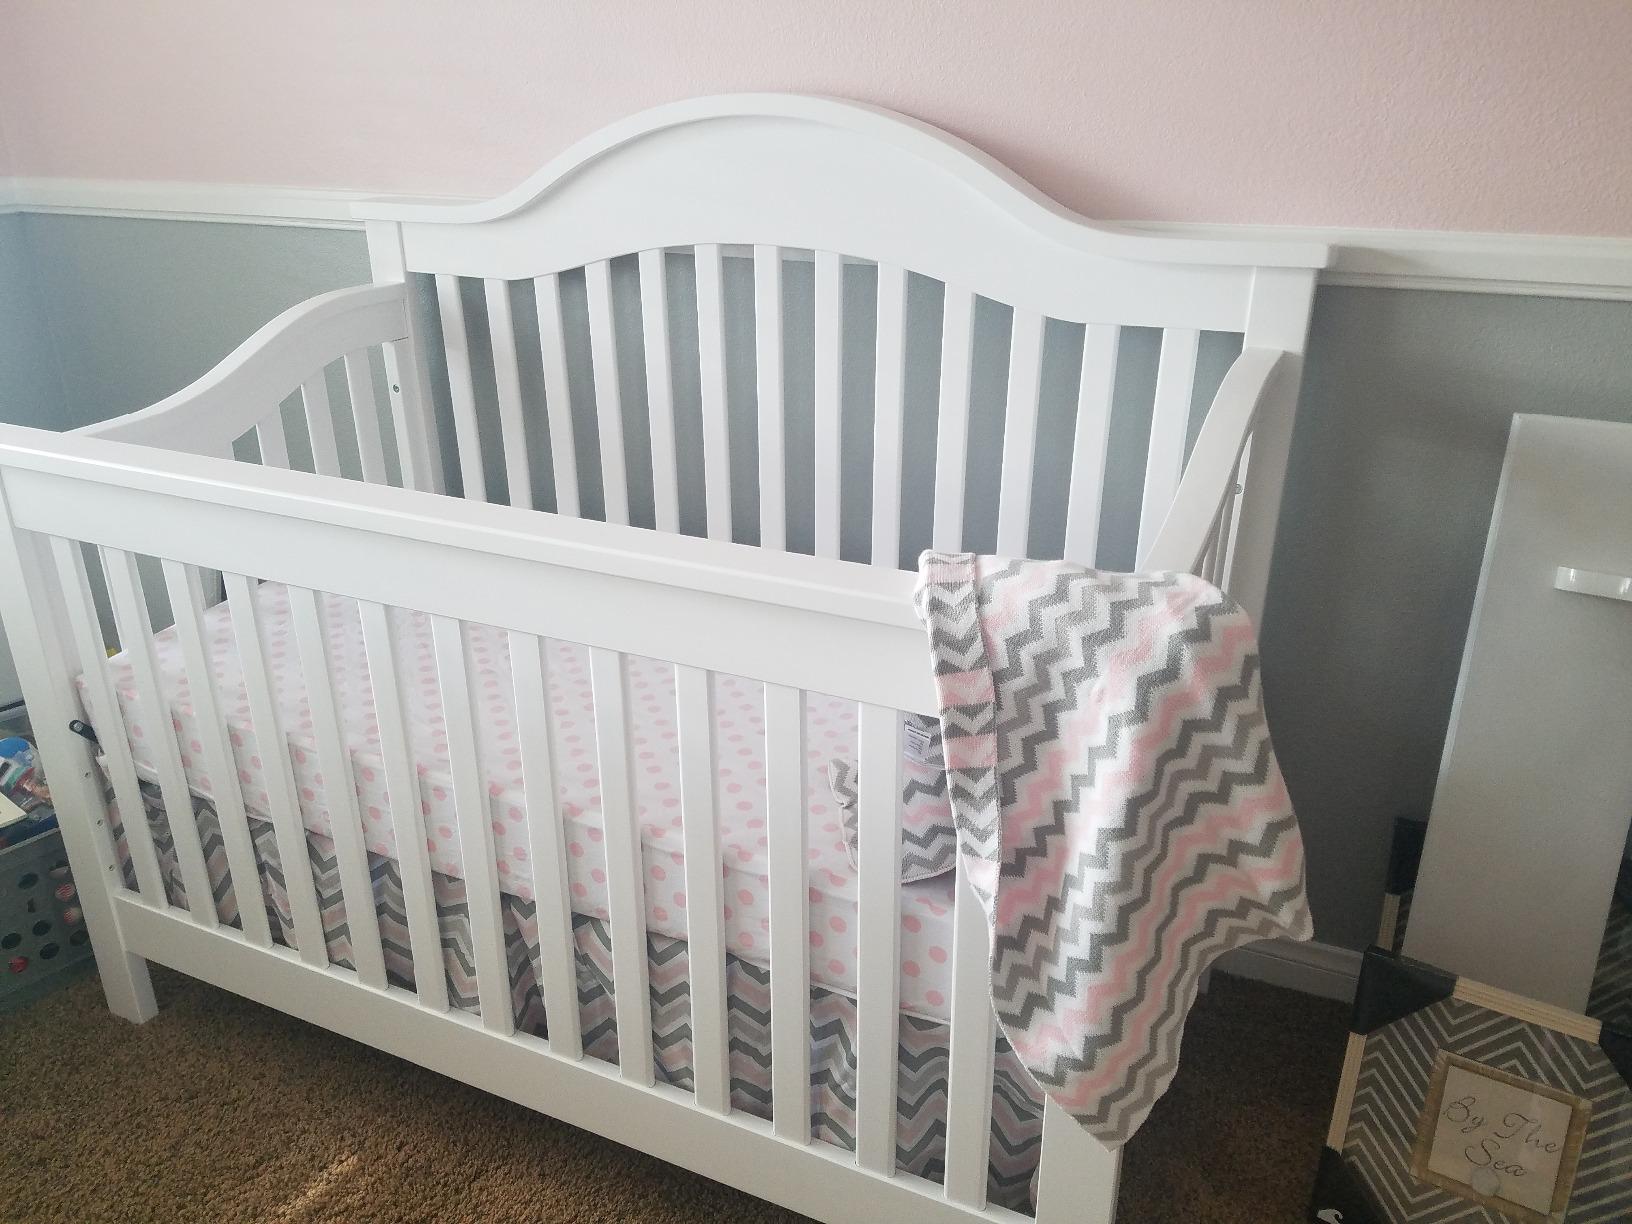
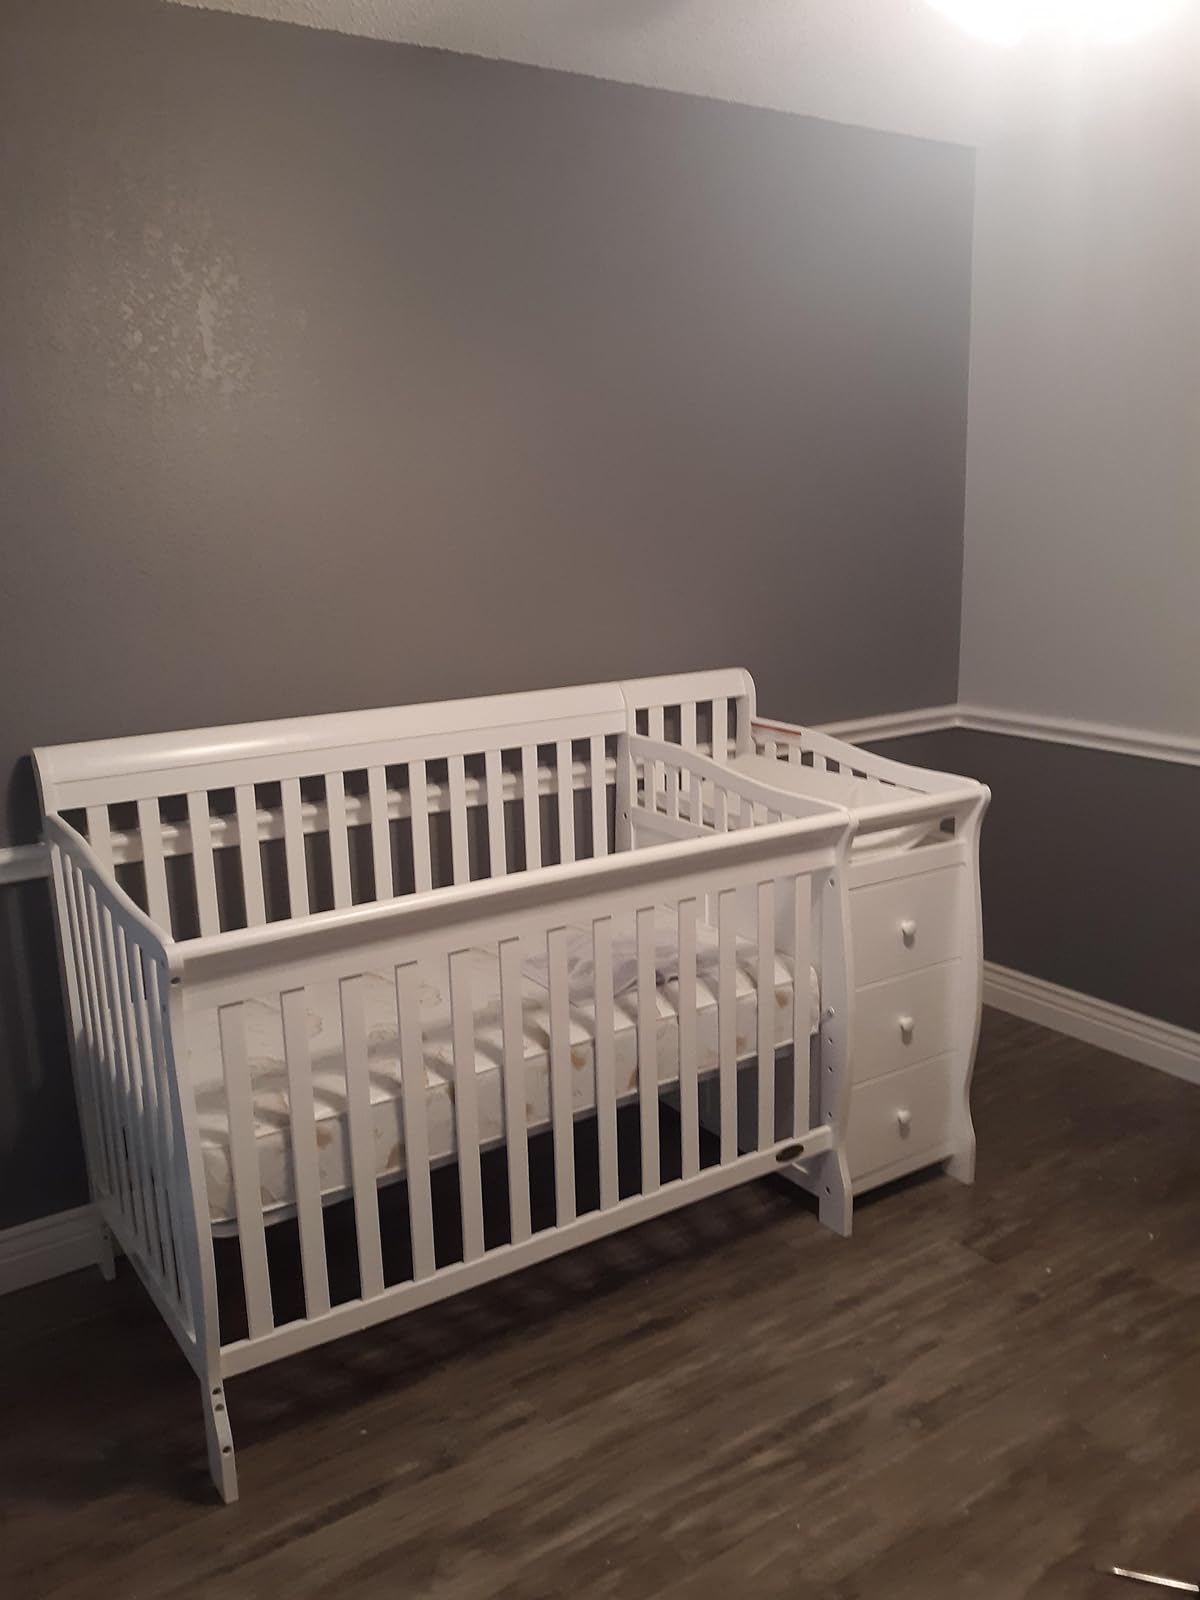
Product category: products_crib
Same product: no